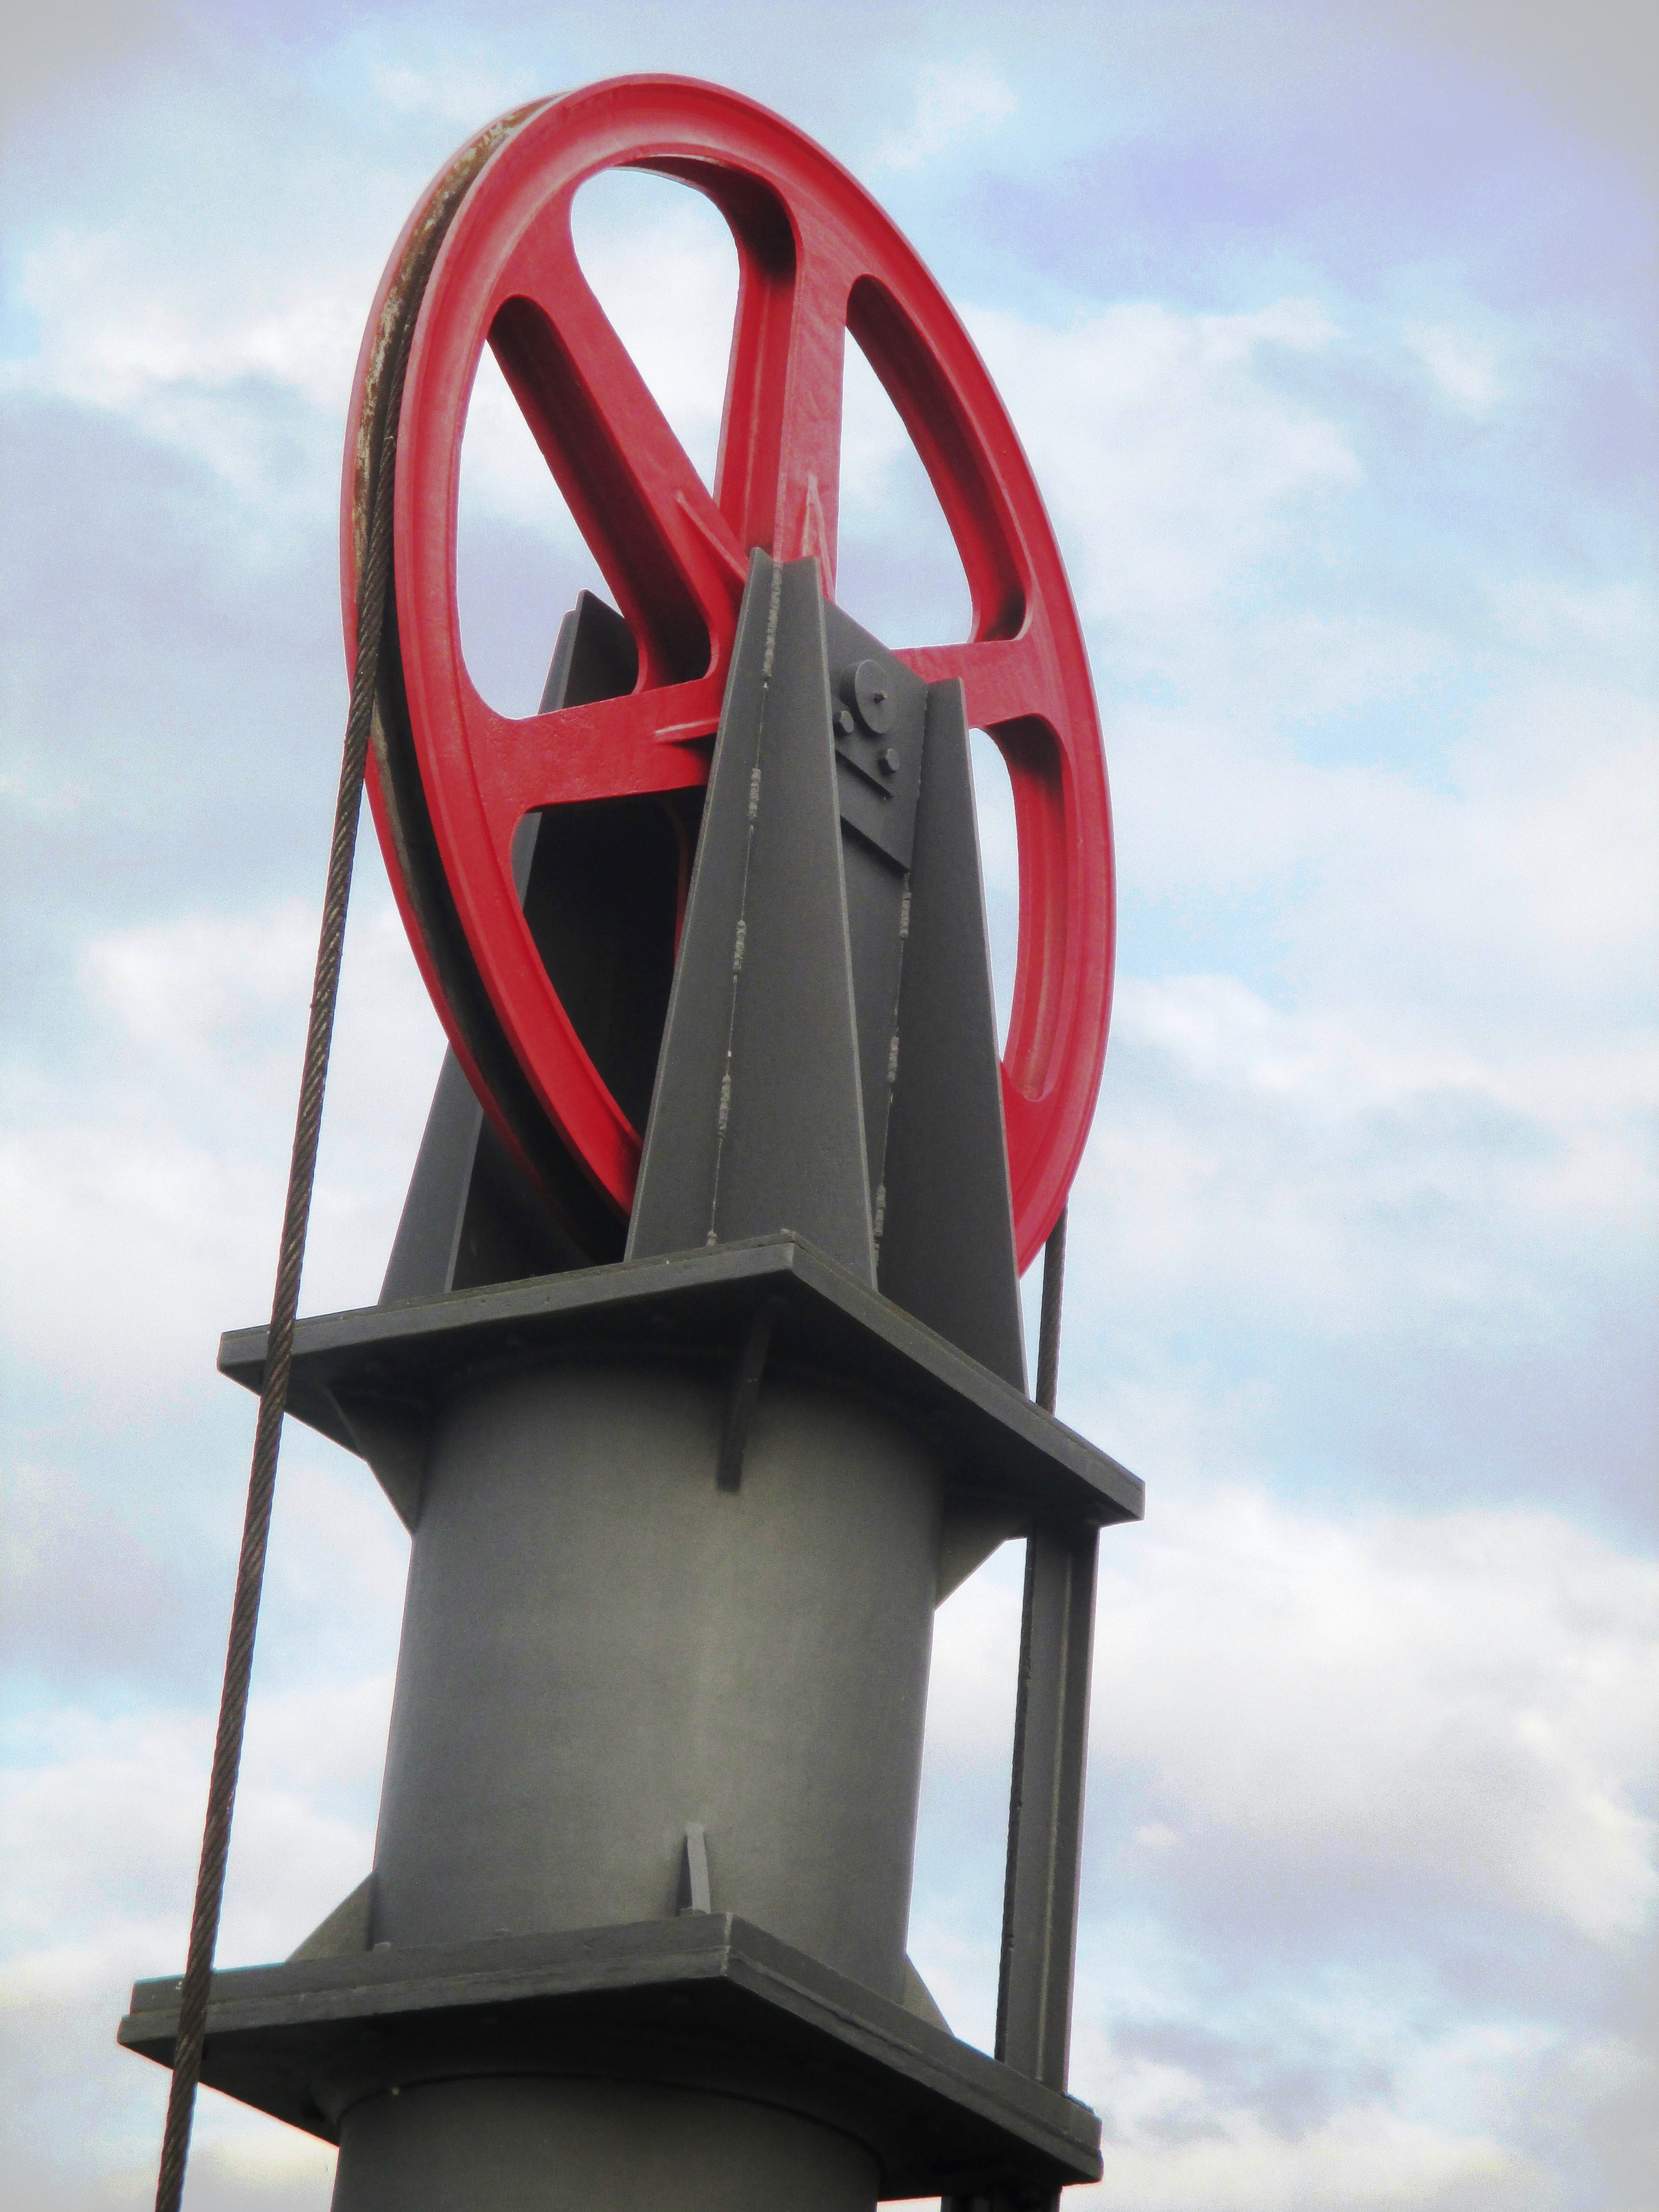
sky, wheel, tower, machine, port, clouds, switzerland, shipping, drawbridge, wire rope, romanshorn, cable for drawbridge, ferry harbor